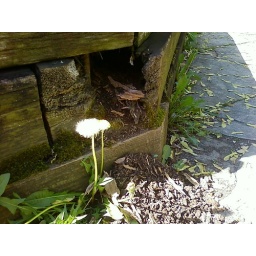
rat hole in bed wall